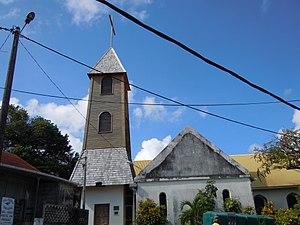
Église Notre-Dame-de-l'Assomption de Terre-de-Haut
L'église Notre-Dame-de-l'Assomption est une église catholique de l'archipel des Saintes, une dépendance du département d'outre-mer français de la Guadeloupe, située rue Jean Calot à Terre-de-Haut. Elle constitue l'église paroissiale de l'île et est rattachée au diocèse de Guadeloupe. Elle est inscrite au patrimoine historique national par arrêté ministériel du 31 décembre 1979.